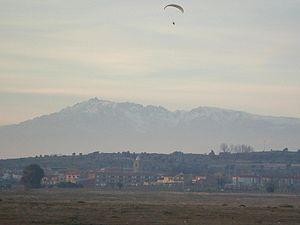
Gamonal est un village de l’Espagne, dans la commune de Talavera de la Reina, province de Tolède, communauté autonome de Castille-La Manche.